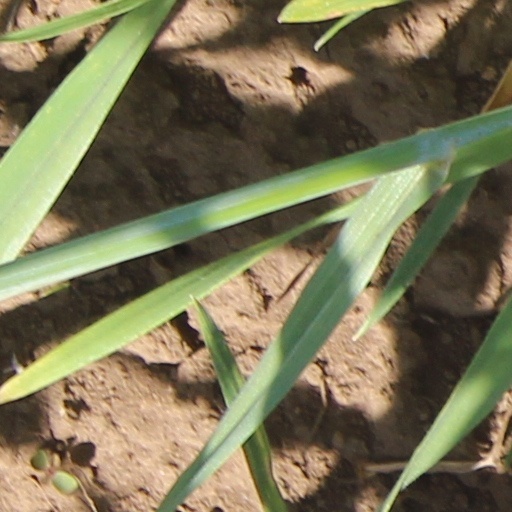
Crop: wheat